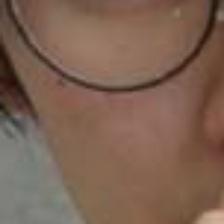
Label: faces